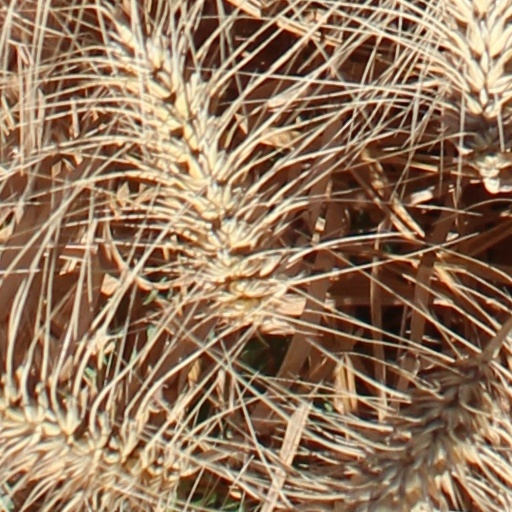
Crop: wheat